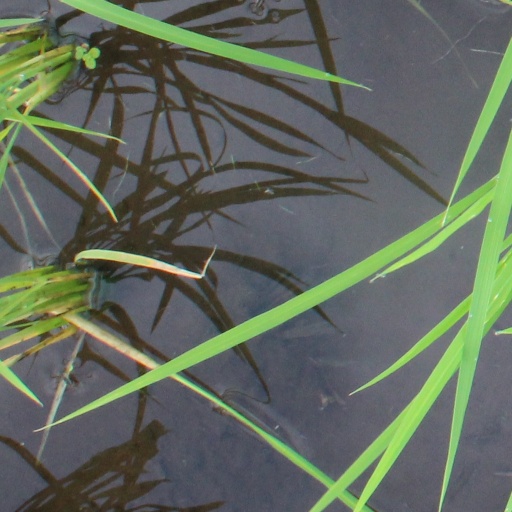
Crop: rice